Cherokee Removal Memorial Park

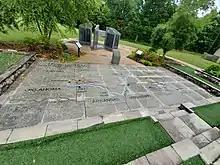
Walkway map at Cherokee Removal Memorial Park depicting the route of the Cherokee on the Trail of Tears, June 2020

The park is a partnership between the government of Meigs County, Tennessee Valley Authority (TVA), Tennessee Wildlife Resources Agency (TWRA), National Park Service (NPS), and Friends of the Cherokee. It is surrounded by Hiwassee Wildlife Refuge, which is managed by the TWRA. The park is located on 29 acres consists of a visitor center containing an interpretive center, library, and presentation room, history wall which chronicles the development of the Cherokee people, memorial wall which identifies the names of Cherokee who were removed, and map of the Trail of Tears carved in stone on the ground. It is listed as an interpretive center on the Trail of Tears National Historic Trail.